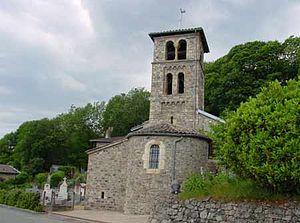
église romane de vernay rhône